Troilo Orsini

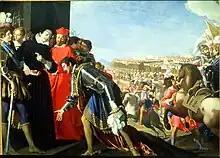
Anastasio Fontebuoni: Troilo Orsini brings aid from Cosimo I de' Medici in Florence for King Charles IX of France

Troilo Orsini was an Italian nobleman belonging to the illustrious House of Orsini. He is known for his service as a Florentine ambassador between 1568 and 1574, as well as his alleged relationship with Princess Isabella de' Medici.